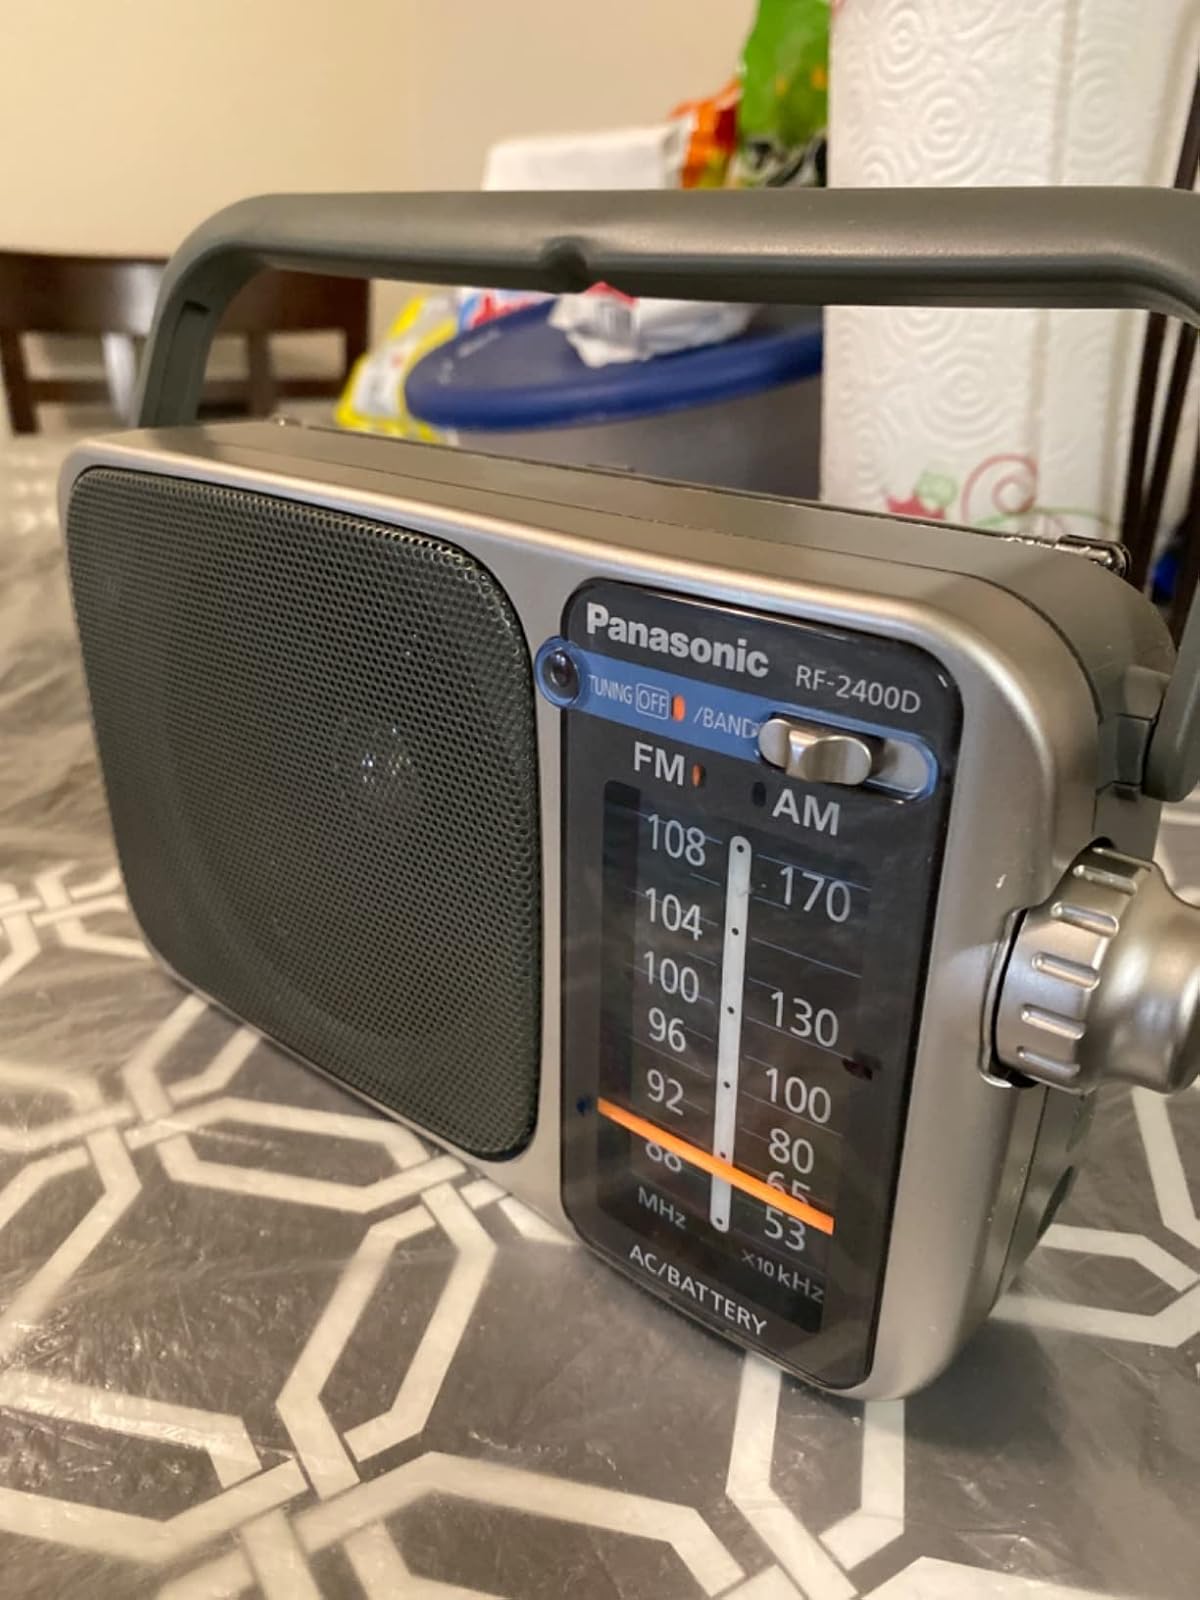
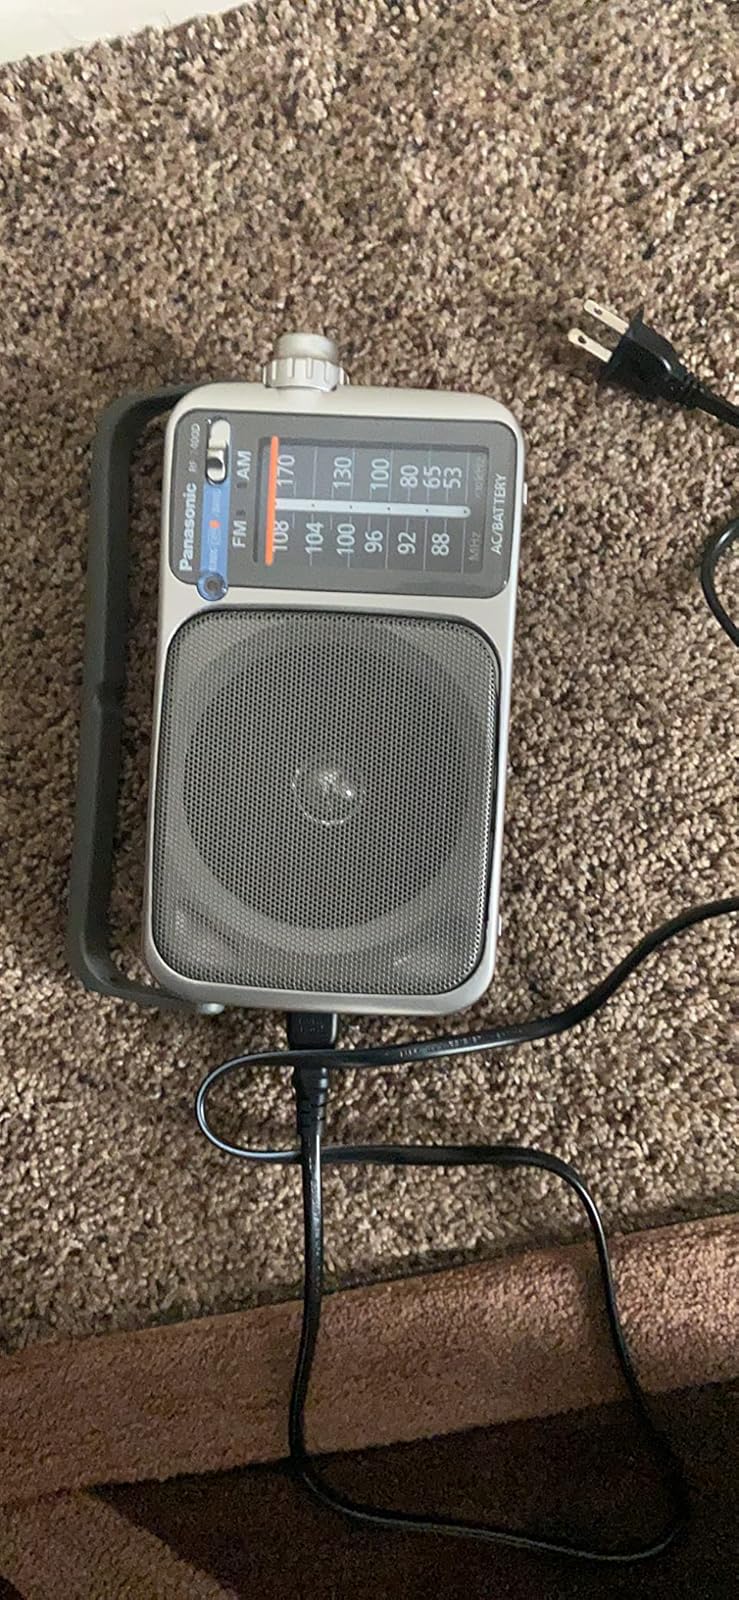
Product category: radio
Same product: yes